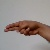
The image shows a hand gesture representing the letter 'H' in Indian Sign Language.